Stuart Peter Rolt

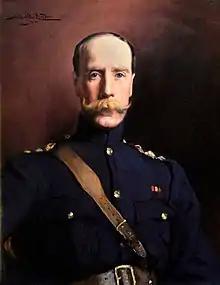
A 1905 portrait of Holt by John St Helier Lander

Brigadier-General Stuart Peter Rolt (29 July 1862 – 8 May 1933) was a British Army officer who became Commandant of the Royal Military College, Sandhurst.